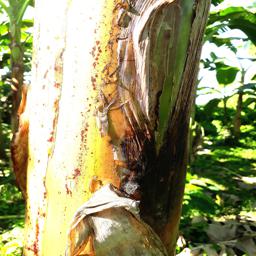
Label: PSEUDOSTEM WEEVIL